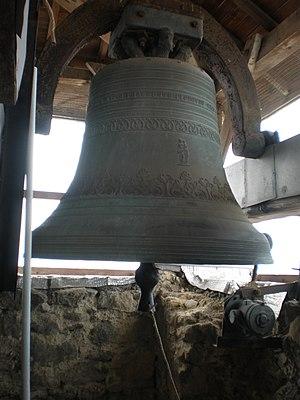
Cloche de l'église Saint-Roch de Montpellier
Une cloche est un objet simple destiné à l'émission d'un son. C'est un instrument de percussion et un idiophone. Sa forme est habituellement un tambour ouvert et évidé d'une seule pièce qui résonne après avoir été frappé. Un objet de cette forme est dit campaniforme.
L’église Saint-Roch est une église située au cœur de Montpellier construite au XIXᵉ siècle, de style néo-gothique. Elle est dédiée à saint Roch, originaire de Montpellier, il était également le saint guérisseur des pestiférés et des pèlerins. L'église est aussi au centre d'un sanctuaire, étape pour les pèlerins se rendant à Saint-Jacques-de-Compostelle, c'est ainsi que l'église Saint-Roch est aussi communément appelé sanctuaire Saint-Roch.